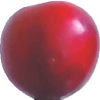
Label: cherry_wax_red